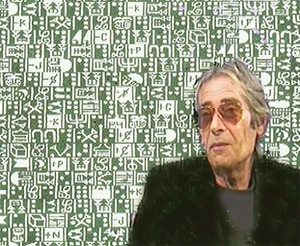
Portrait de Roland Sabatier
Roland Sabatier est un artiste et auteur pluridisciplinaire français appartenant au groupe lettriste.